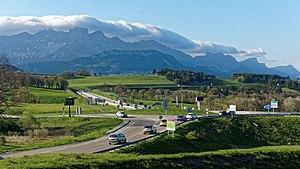
Arrivée de l'A51 au col du Fau
Le col du Fau est un col du Trièves, sur le versant oriental du Vercors, dans le département de l'Isère. Il se situe entre Monestier-de-Clermont et Saint-Michel-les-Portes. Son altitude est de 899 m.